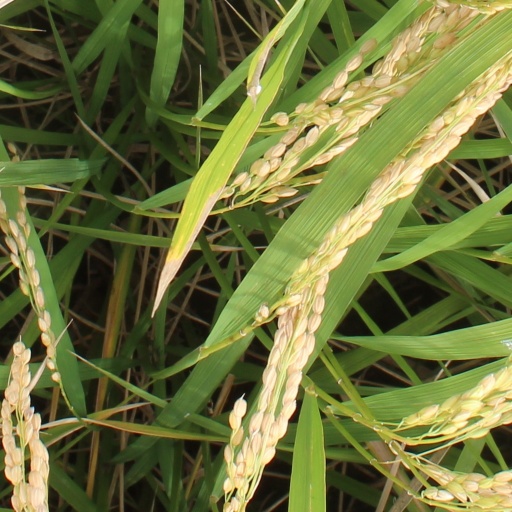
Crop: rice